The Saturday Magazine (magazine)

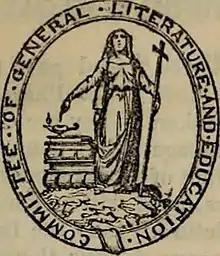
"The Saturday Magazine"

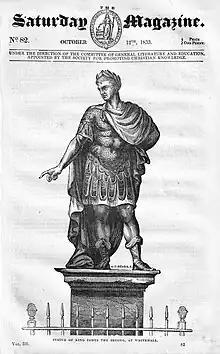
Engraving of the Statue of James II on the front page of The Saturday Magazine number 82, volume III on 12 October 1833

The Saturday Magazine was a British magazine published from 7 July 1832 to 28 December 1844 by the Committee of General Literature and Education, who were in turn sponsored by the Society for Promoting Christian Knowledge. It ran for 801 issues, with the latter issues being published by John William Parker in London. "The Saturday Magazine" was established as an Anglican rival to the "Penny Magazine" as a way for the working man to educate himself. The 4-page issues were sold for 1 penny per weekly issue, or sixpence for monthly parts. A typical edition of the "Saturday Magazine" began with an account of some exotic place. At this time the expansion of the British empire was speeding up and people at home in England were very interested in finding out what was happening around the world. Other articles would be about nature, science, history, technology, etc.